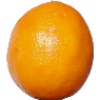
Label: Lemon Meyer 1